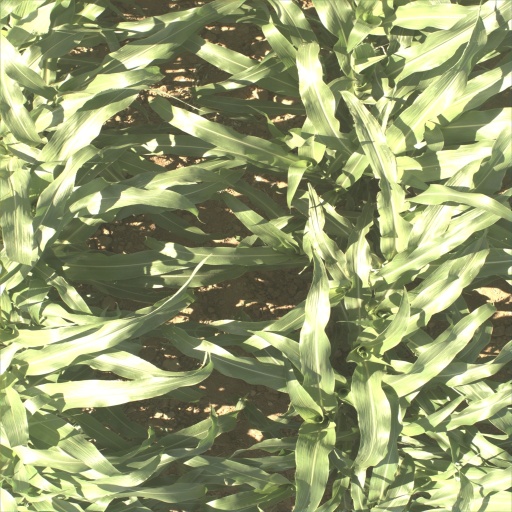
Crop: sorghum